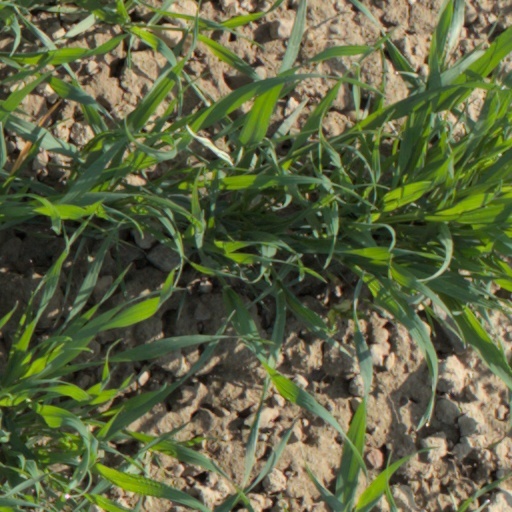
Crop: wheat